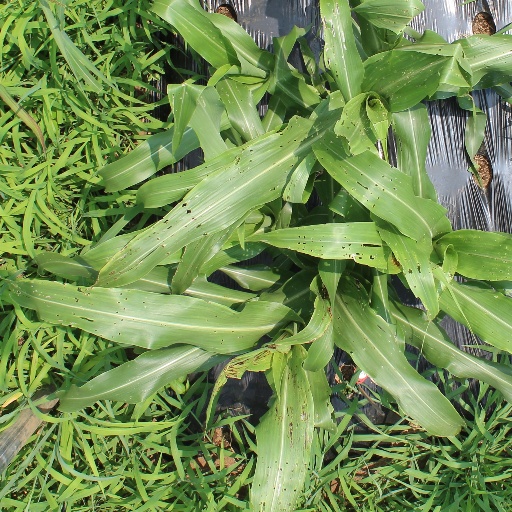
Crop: sorghum